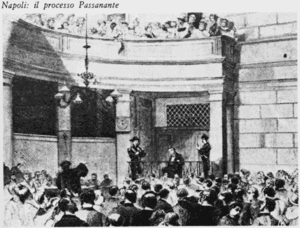
Giovanni Passannante est un anarchiste italien, connu pour une tentative d'assassinat sur le roi Humbert Iᵉʳ.